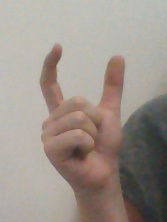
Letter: nun